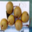
Label: pear